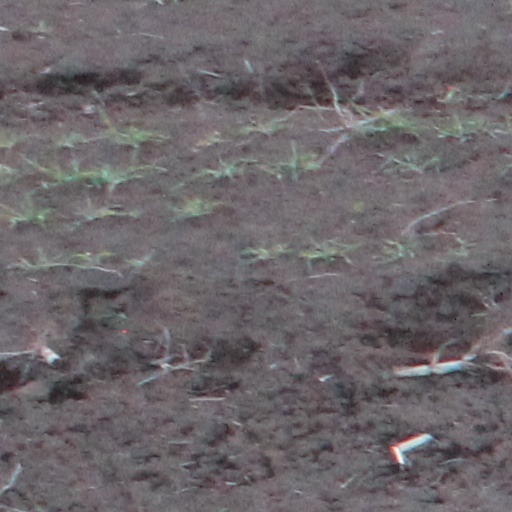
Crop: wheat